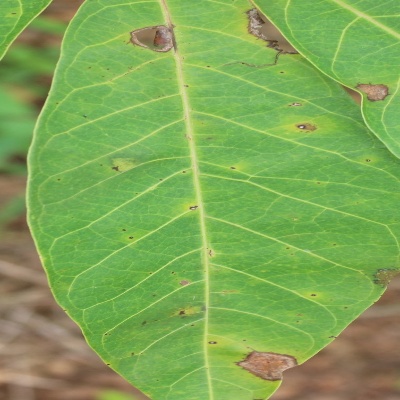
Crop: Cassava
Condition: bacterial blight